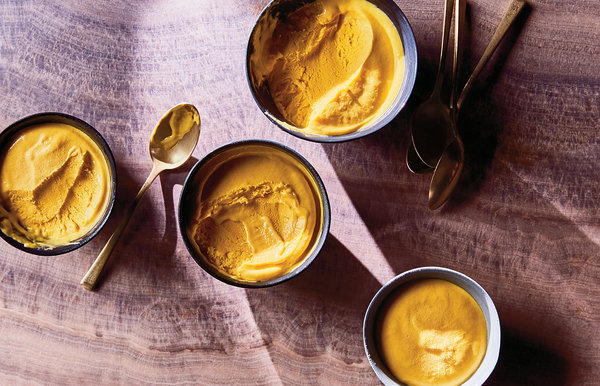
Dish: kulfi